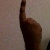
The image shows a hand gesture representing the number 1 in Indian Sign Language.